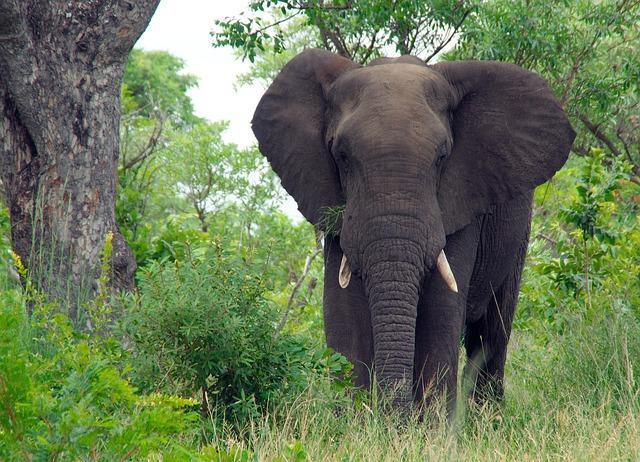
elephant